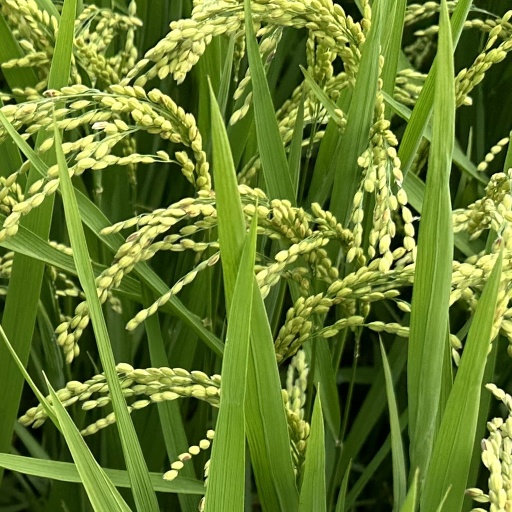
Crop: rice